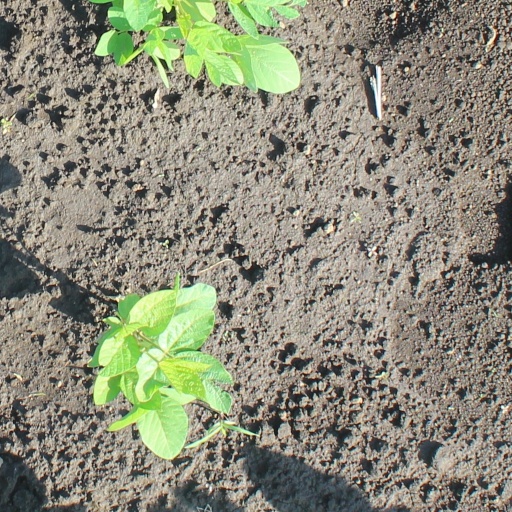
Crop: soybean